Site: brandenburg
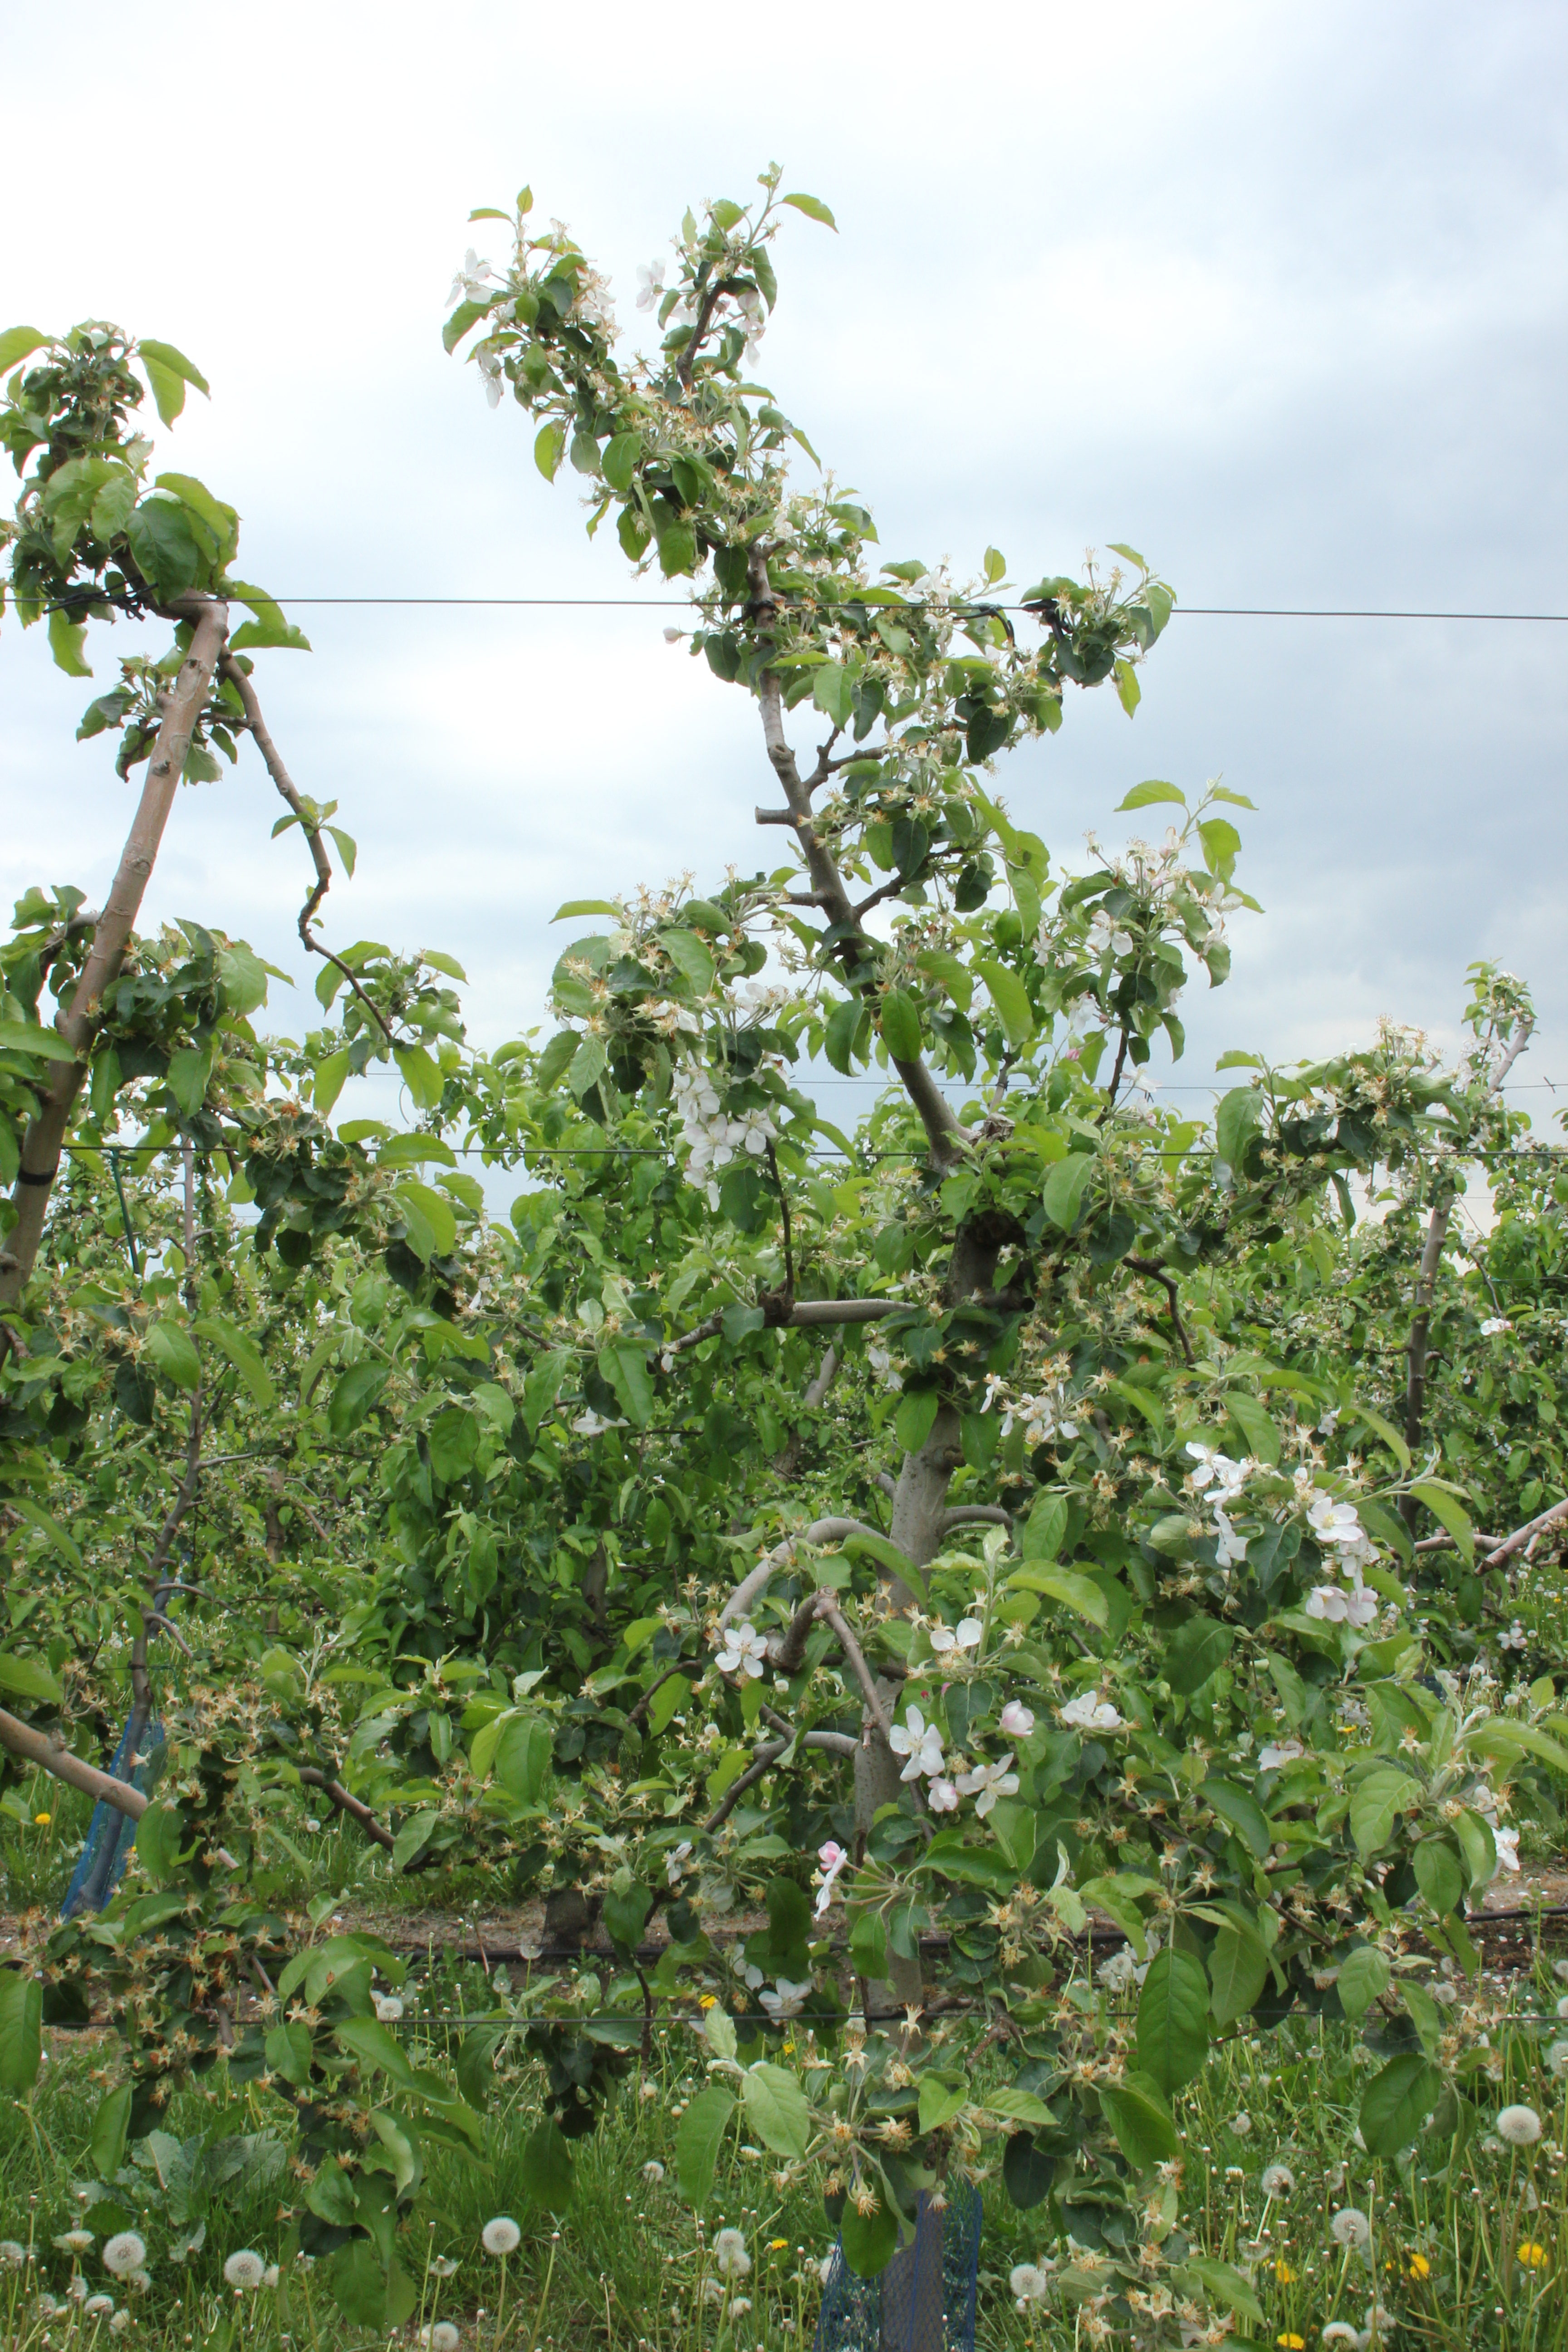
Growth stage (BBCH 67): Flowering